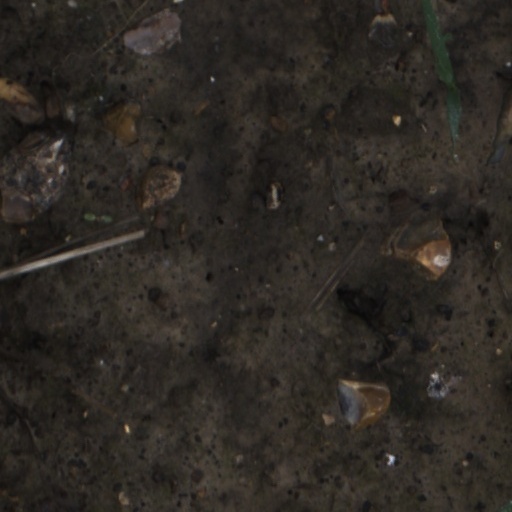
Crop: wheat